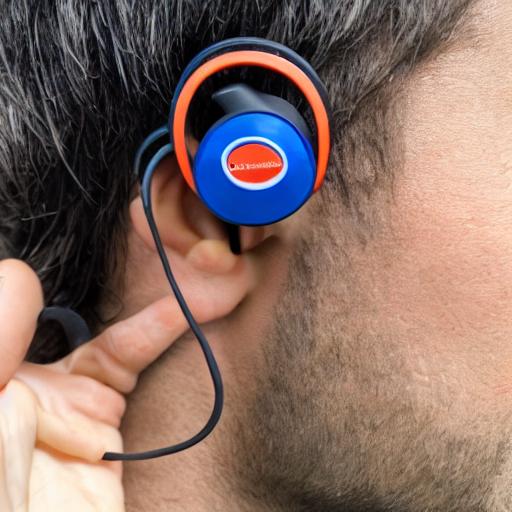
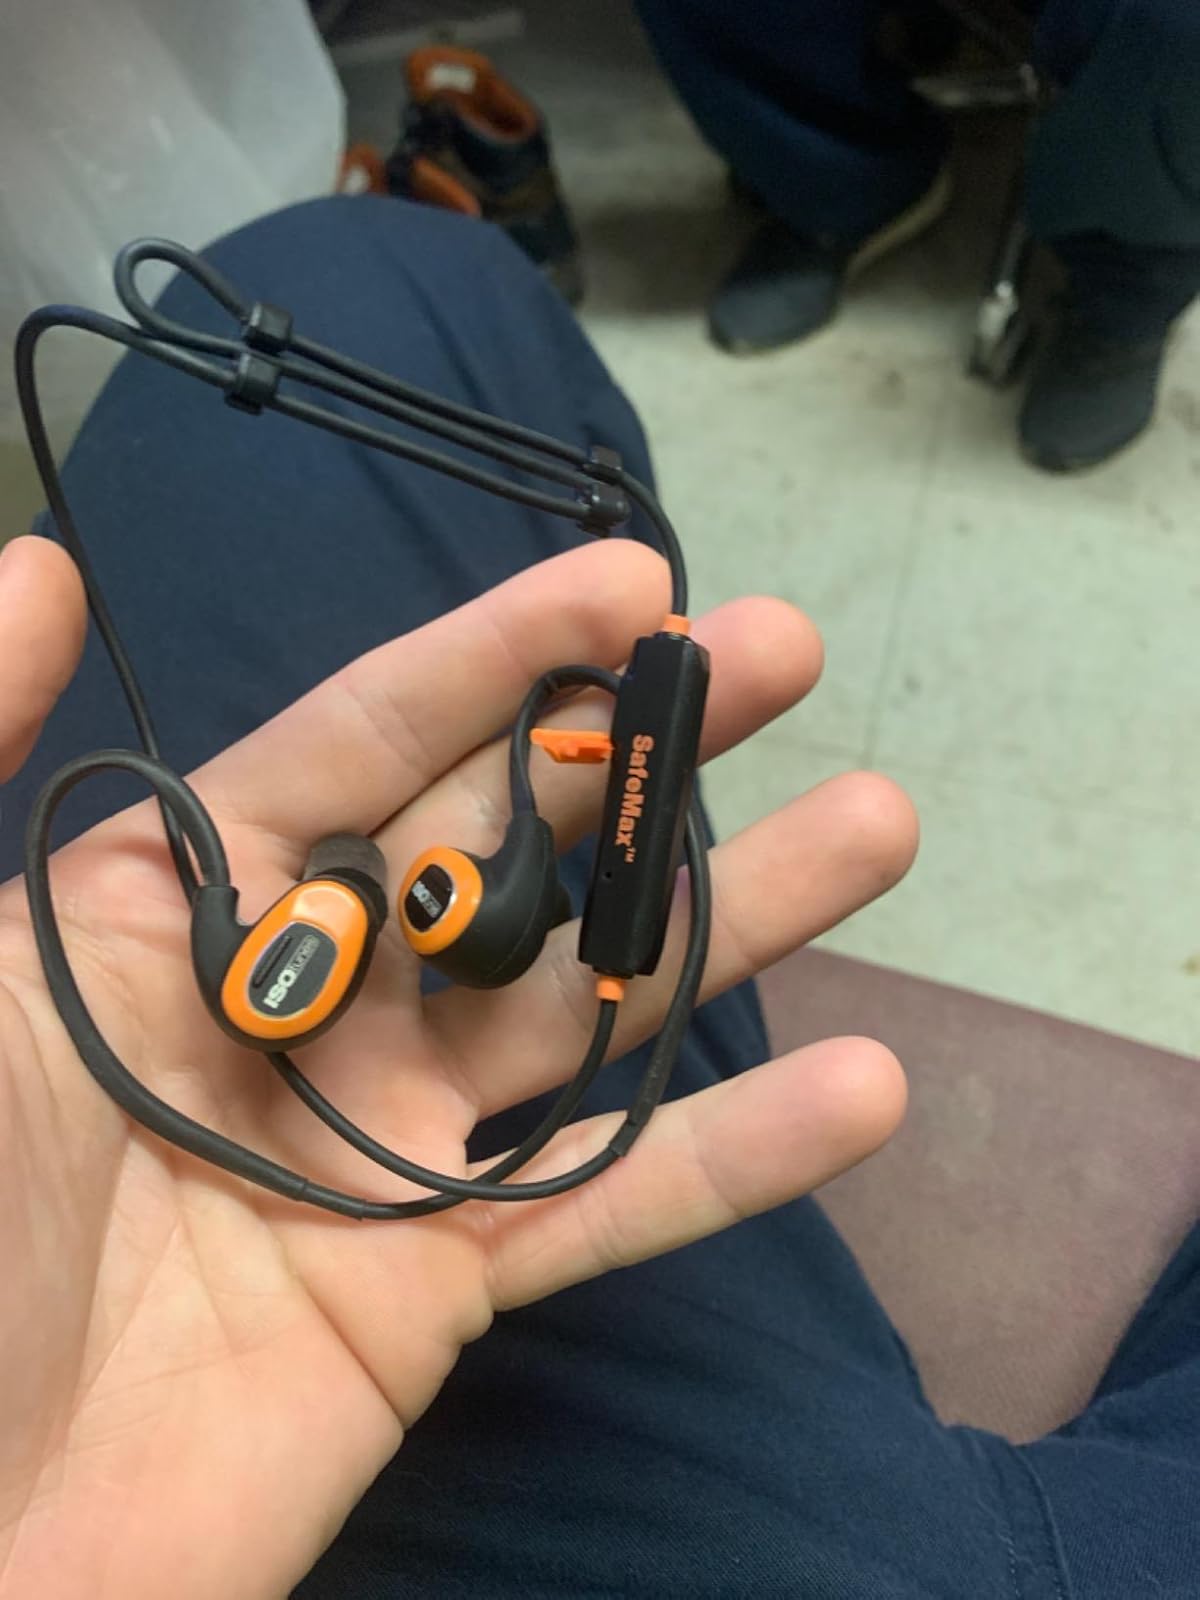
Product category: headphones
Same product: no